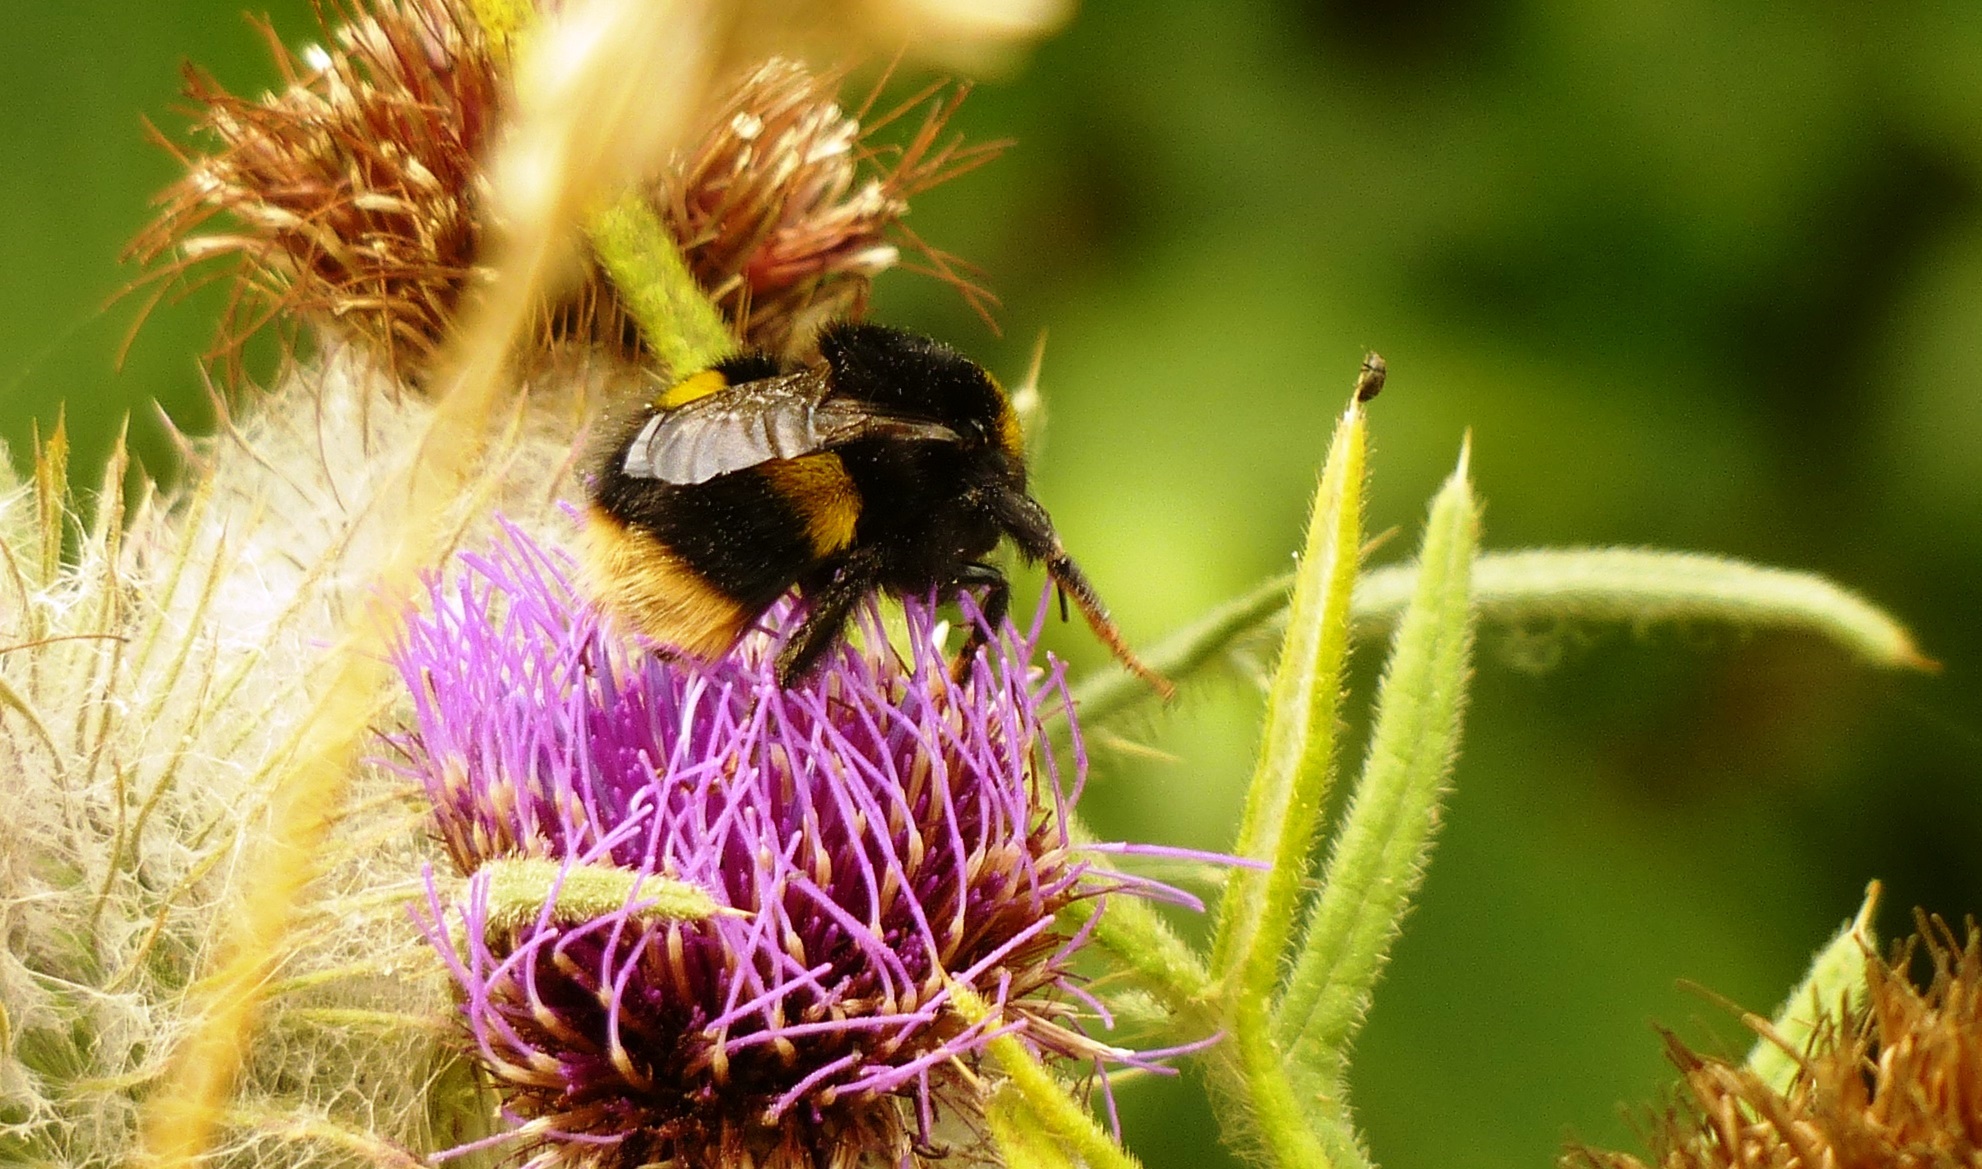
nature, plant, photography, flower, wildlife, pollen, insect, botany, flora, fauna, invertebrate, wildflower, close up, bee, thistle, bumblebee, nectar, macro photography, flowering plant, honey bee, membrane winged insect